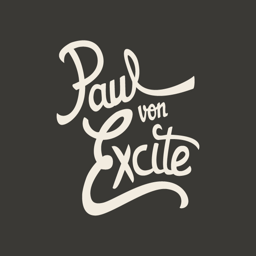
digital art selected for the #